Wide-field Infrared Survey Explorer

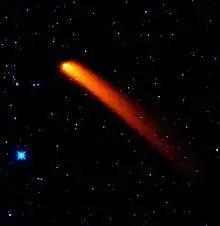
Comet (Siding Spring) in infrared by WISE

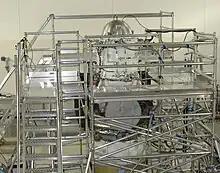
A scaffolding structure built around WISE allows engineers access while its hydrogen coolant is being frozen.

WISE surveyed the sky in four wavelengths of the infrared band, at a very high sensitivity. Its design specified as goals that the full sky atlas of stacked images it produced have 5-sigma sensitivity limits of 120, 160, 650, and 2600 microjanskies (μJy) at 3.3, 4.7, 12, and 23 μm (aka microns). WISE achieved at least 68, 98, 860, and 5400 μJy; 5 sigma sensitivity at 3.4, 4.6, 12, and 22 μm for the WISE All-Sky data release. This is a factor of 1,000 times better sensitivity than the survey completed in 1983 by the IRAS satellite in the 12 and 23 μm bands, and a factor of 500,000 times better than the 1990s survey by the Cosmic Background Explorer (COBE) satellite at 3.3 and 4.7 μm. On the other hand, IRAS could also observe 60 and 100 μm wavelengths.